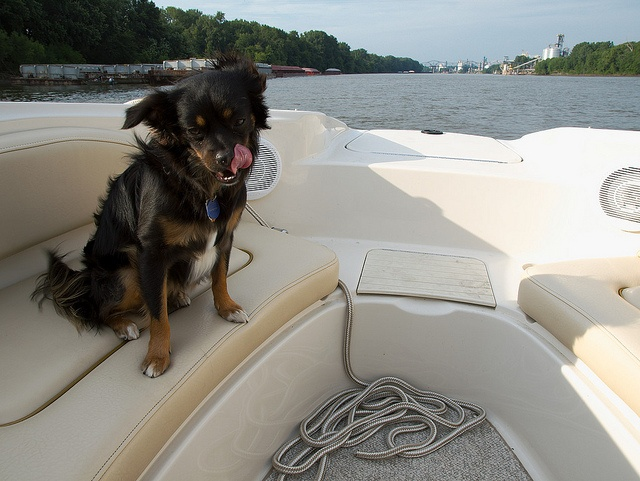
The dog is sitting all alone in the boat on the water.
there is a dog sitting on a boat in the water
A dog sitting on a seat on a boat in the water.

A dog licks its mouth while sitting on a boat.
A small dog lick its lips in a boat on a lake.